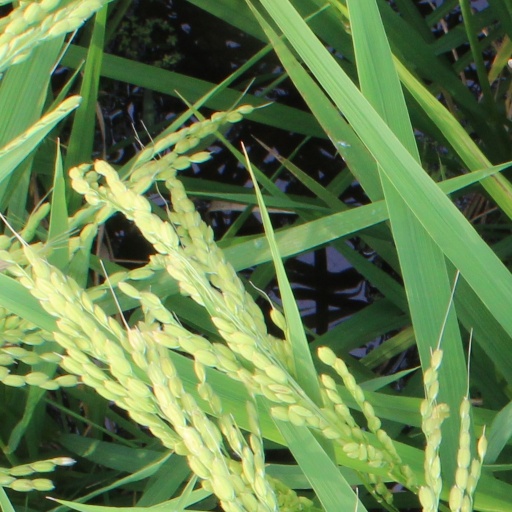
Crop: rice